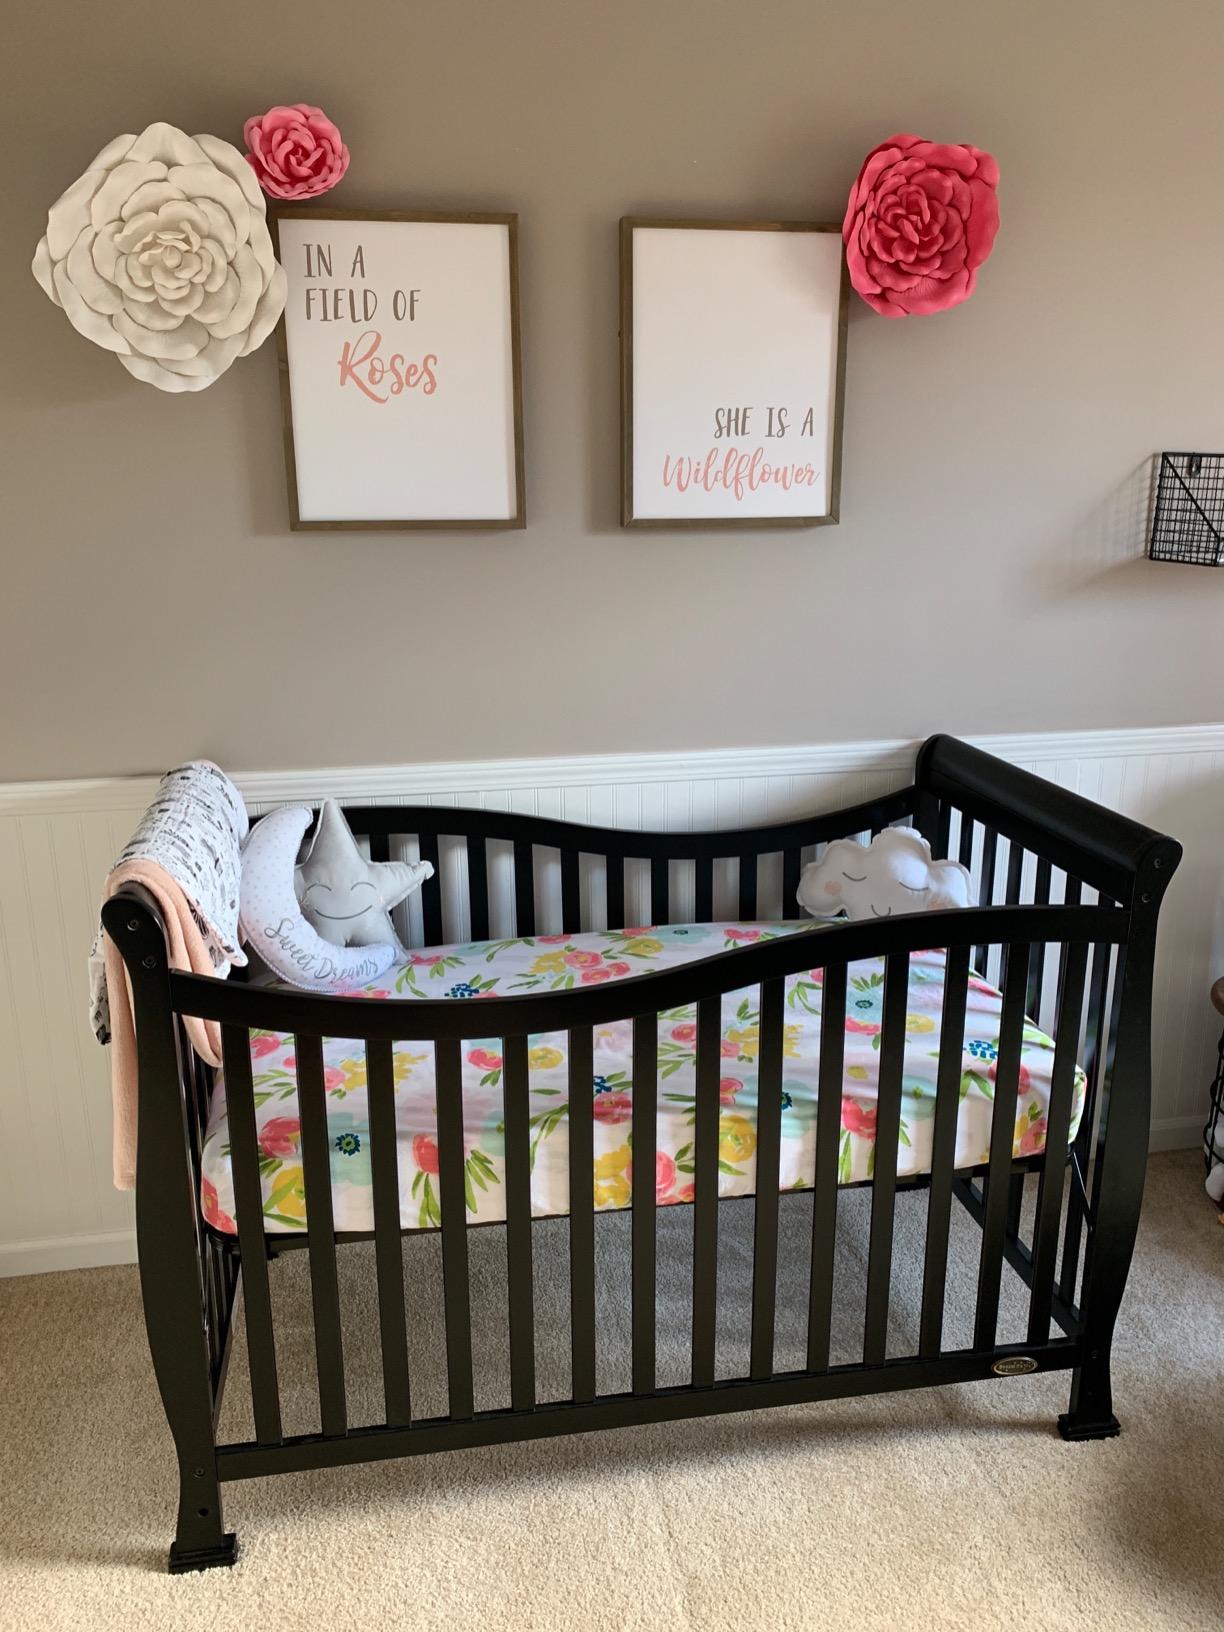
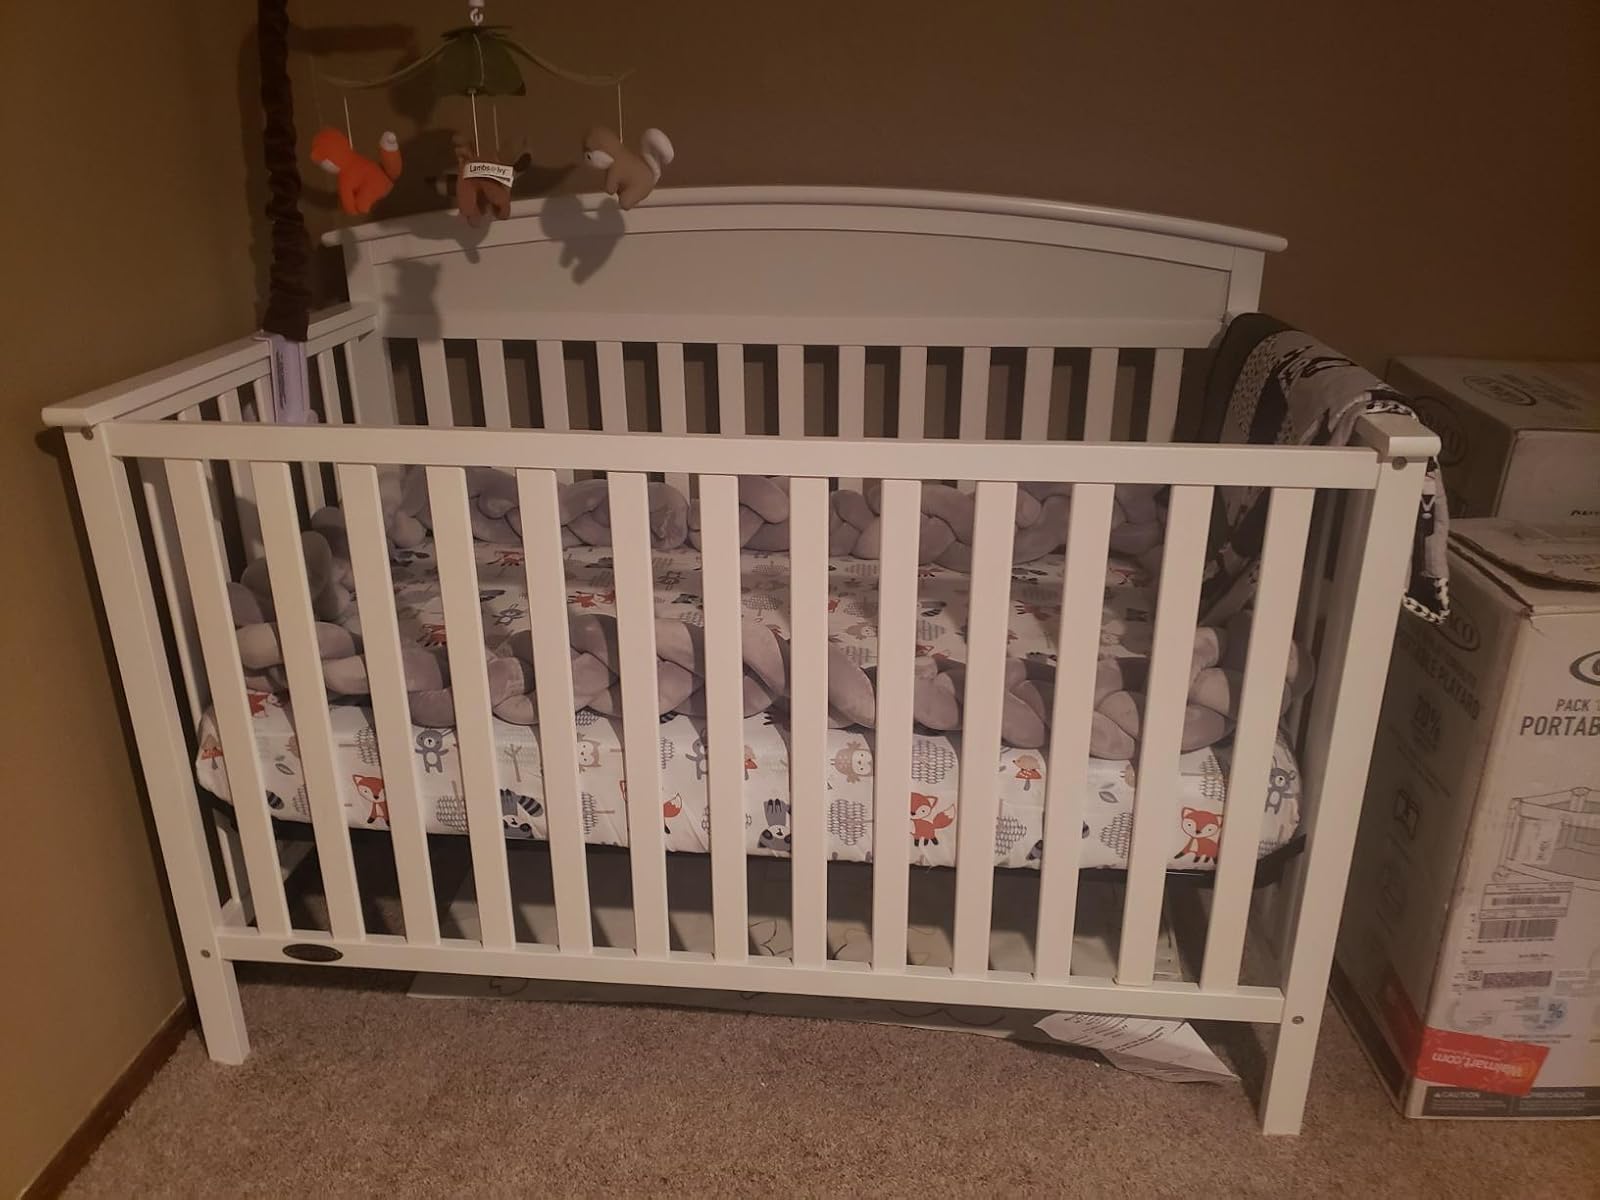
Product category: products_crib
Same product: no